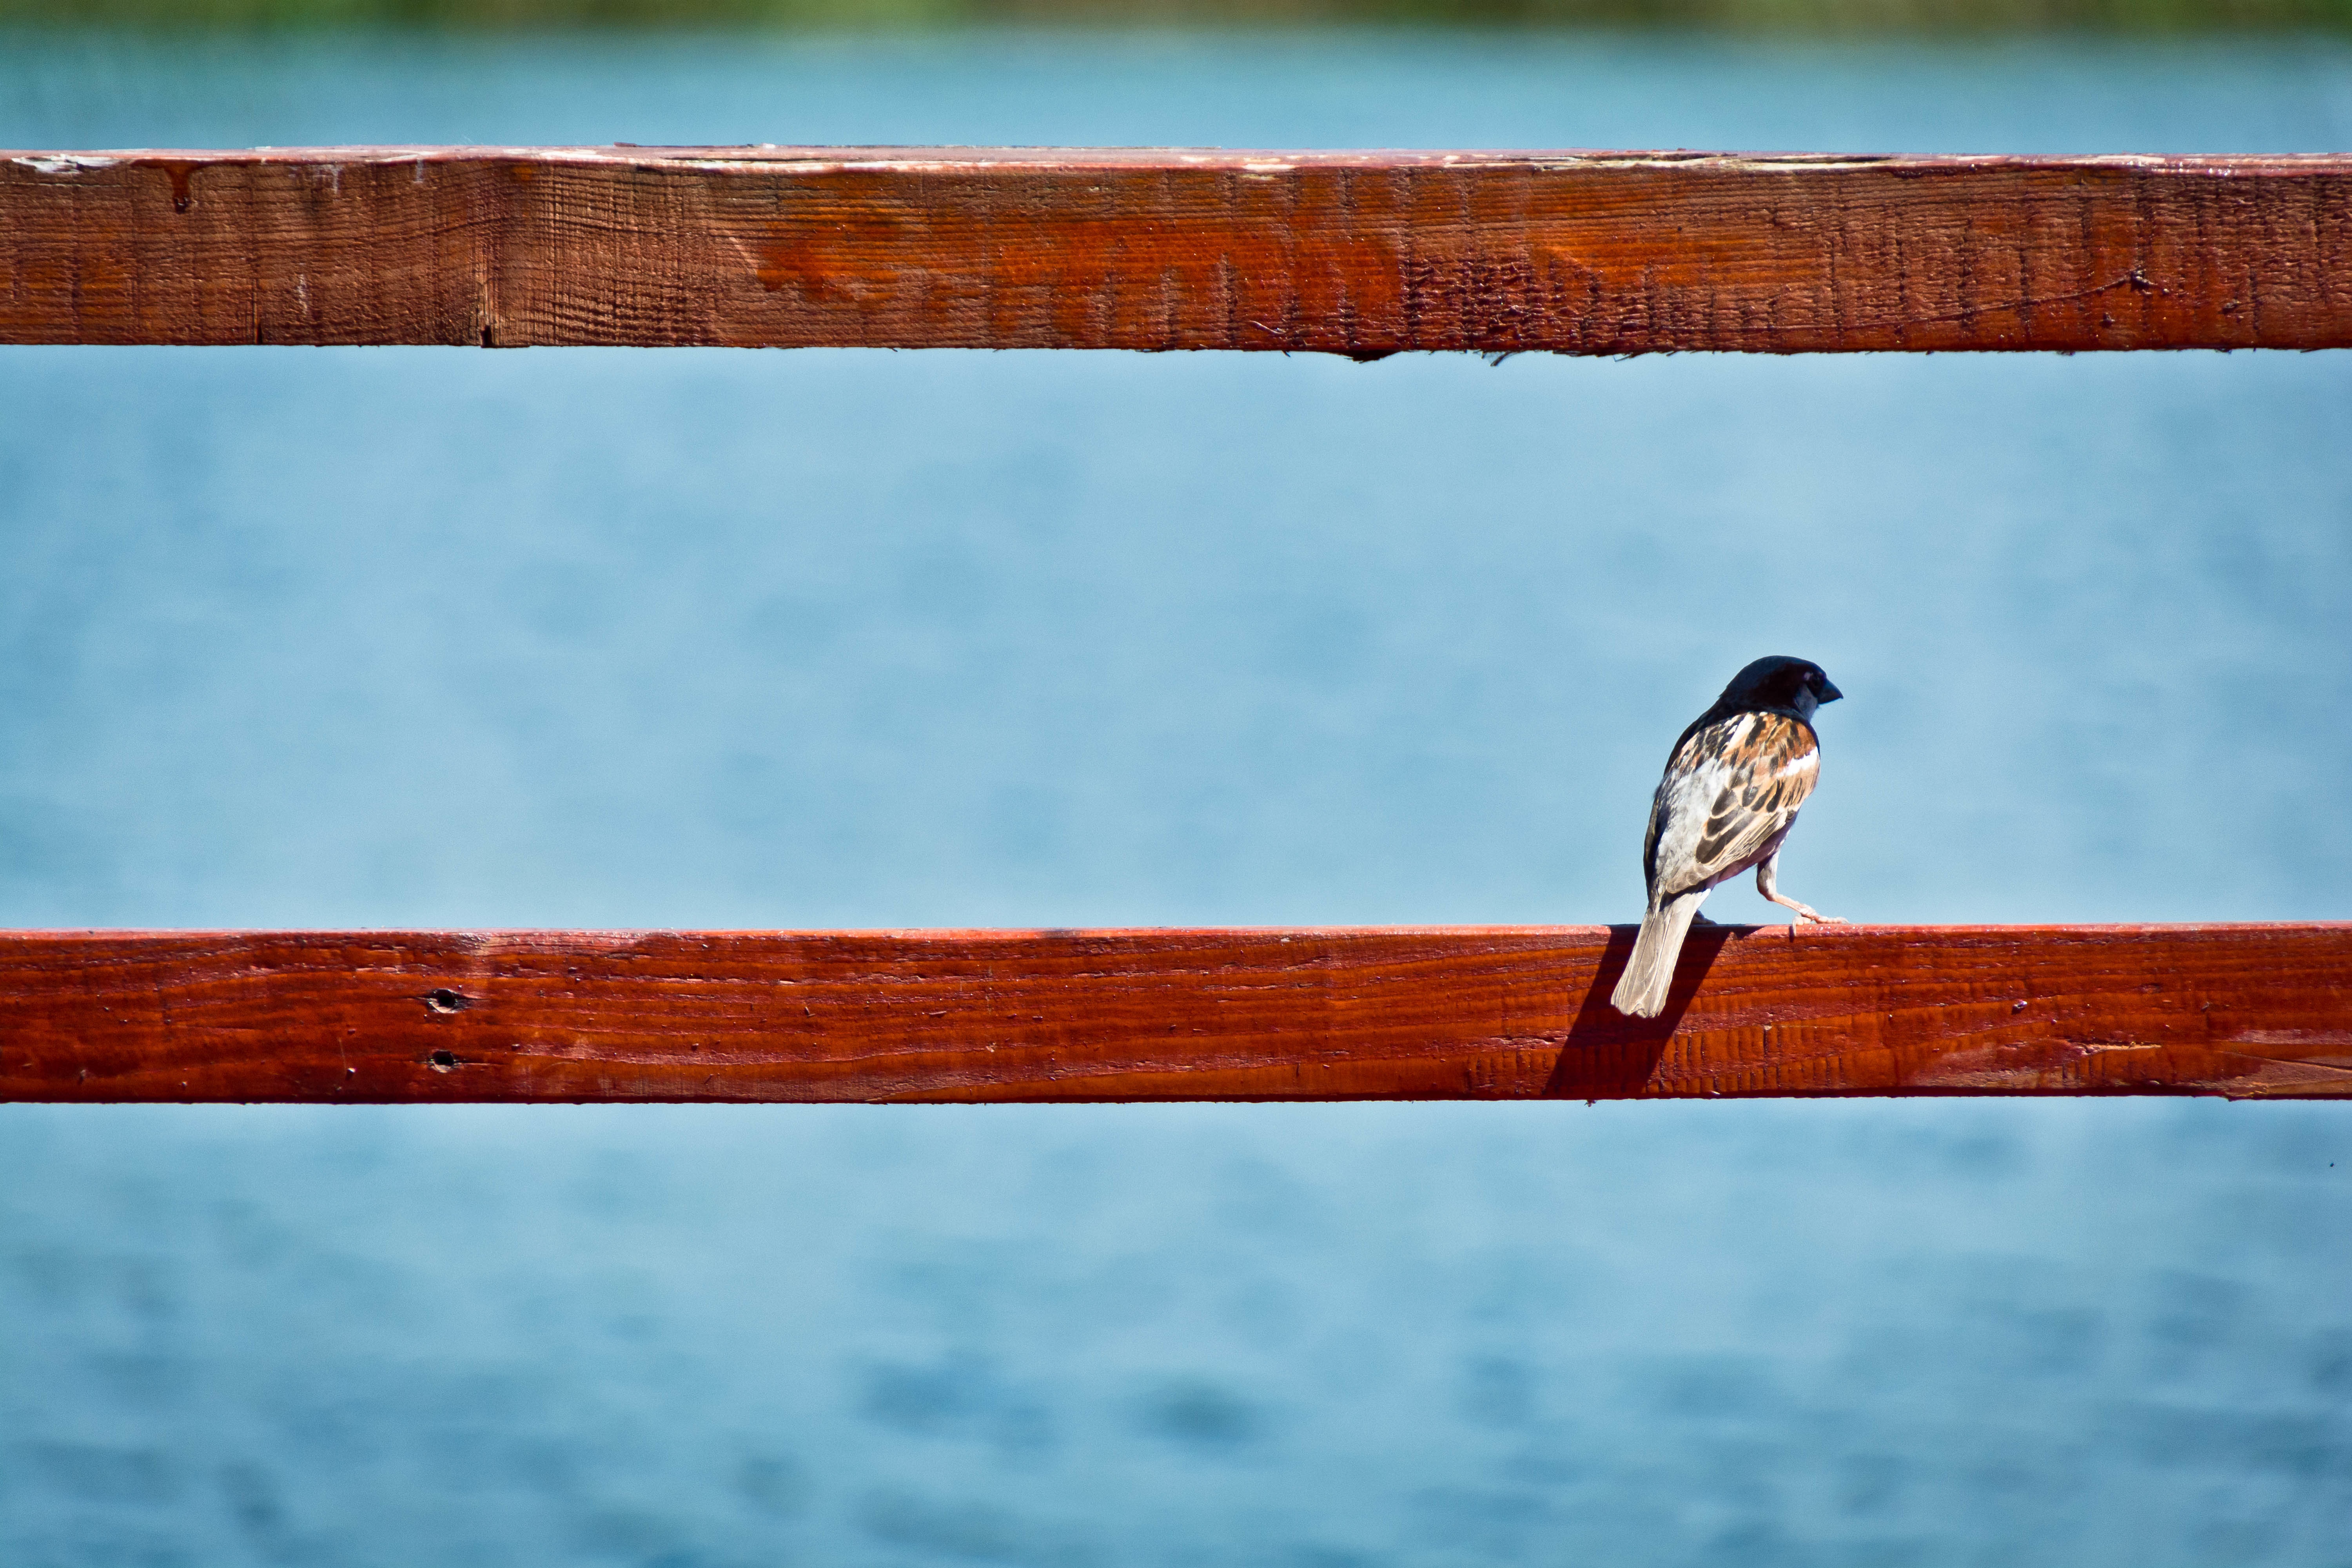
bird, wing, fence, wood, leg, reflection, red, color, perch, blue, tail, perching bird